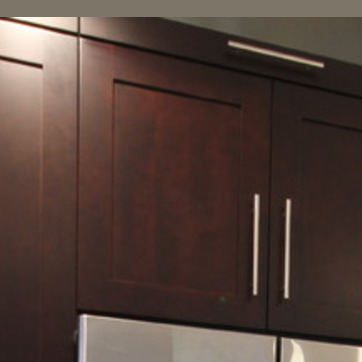
Material: wood